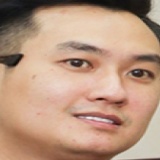
diễn viên Mạnh Quân